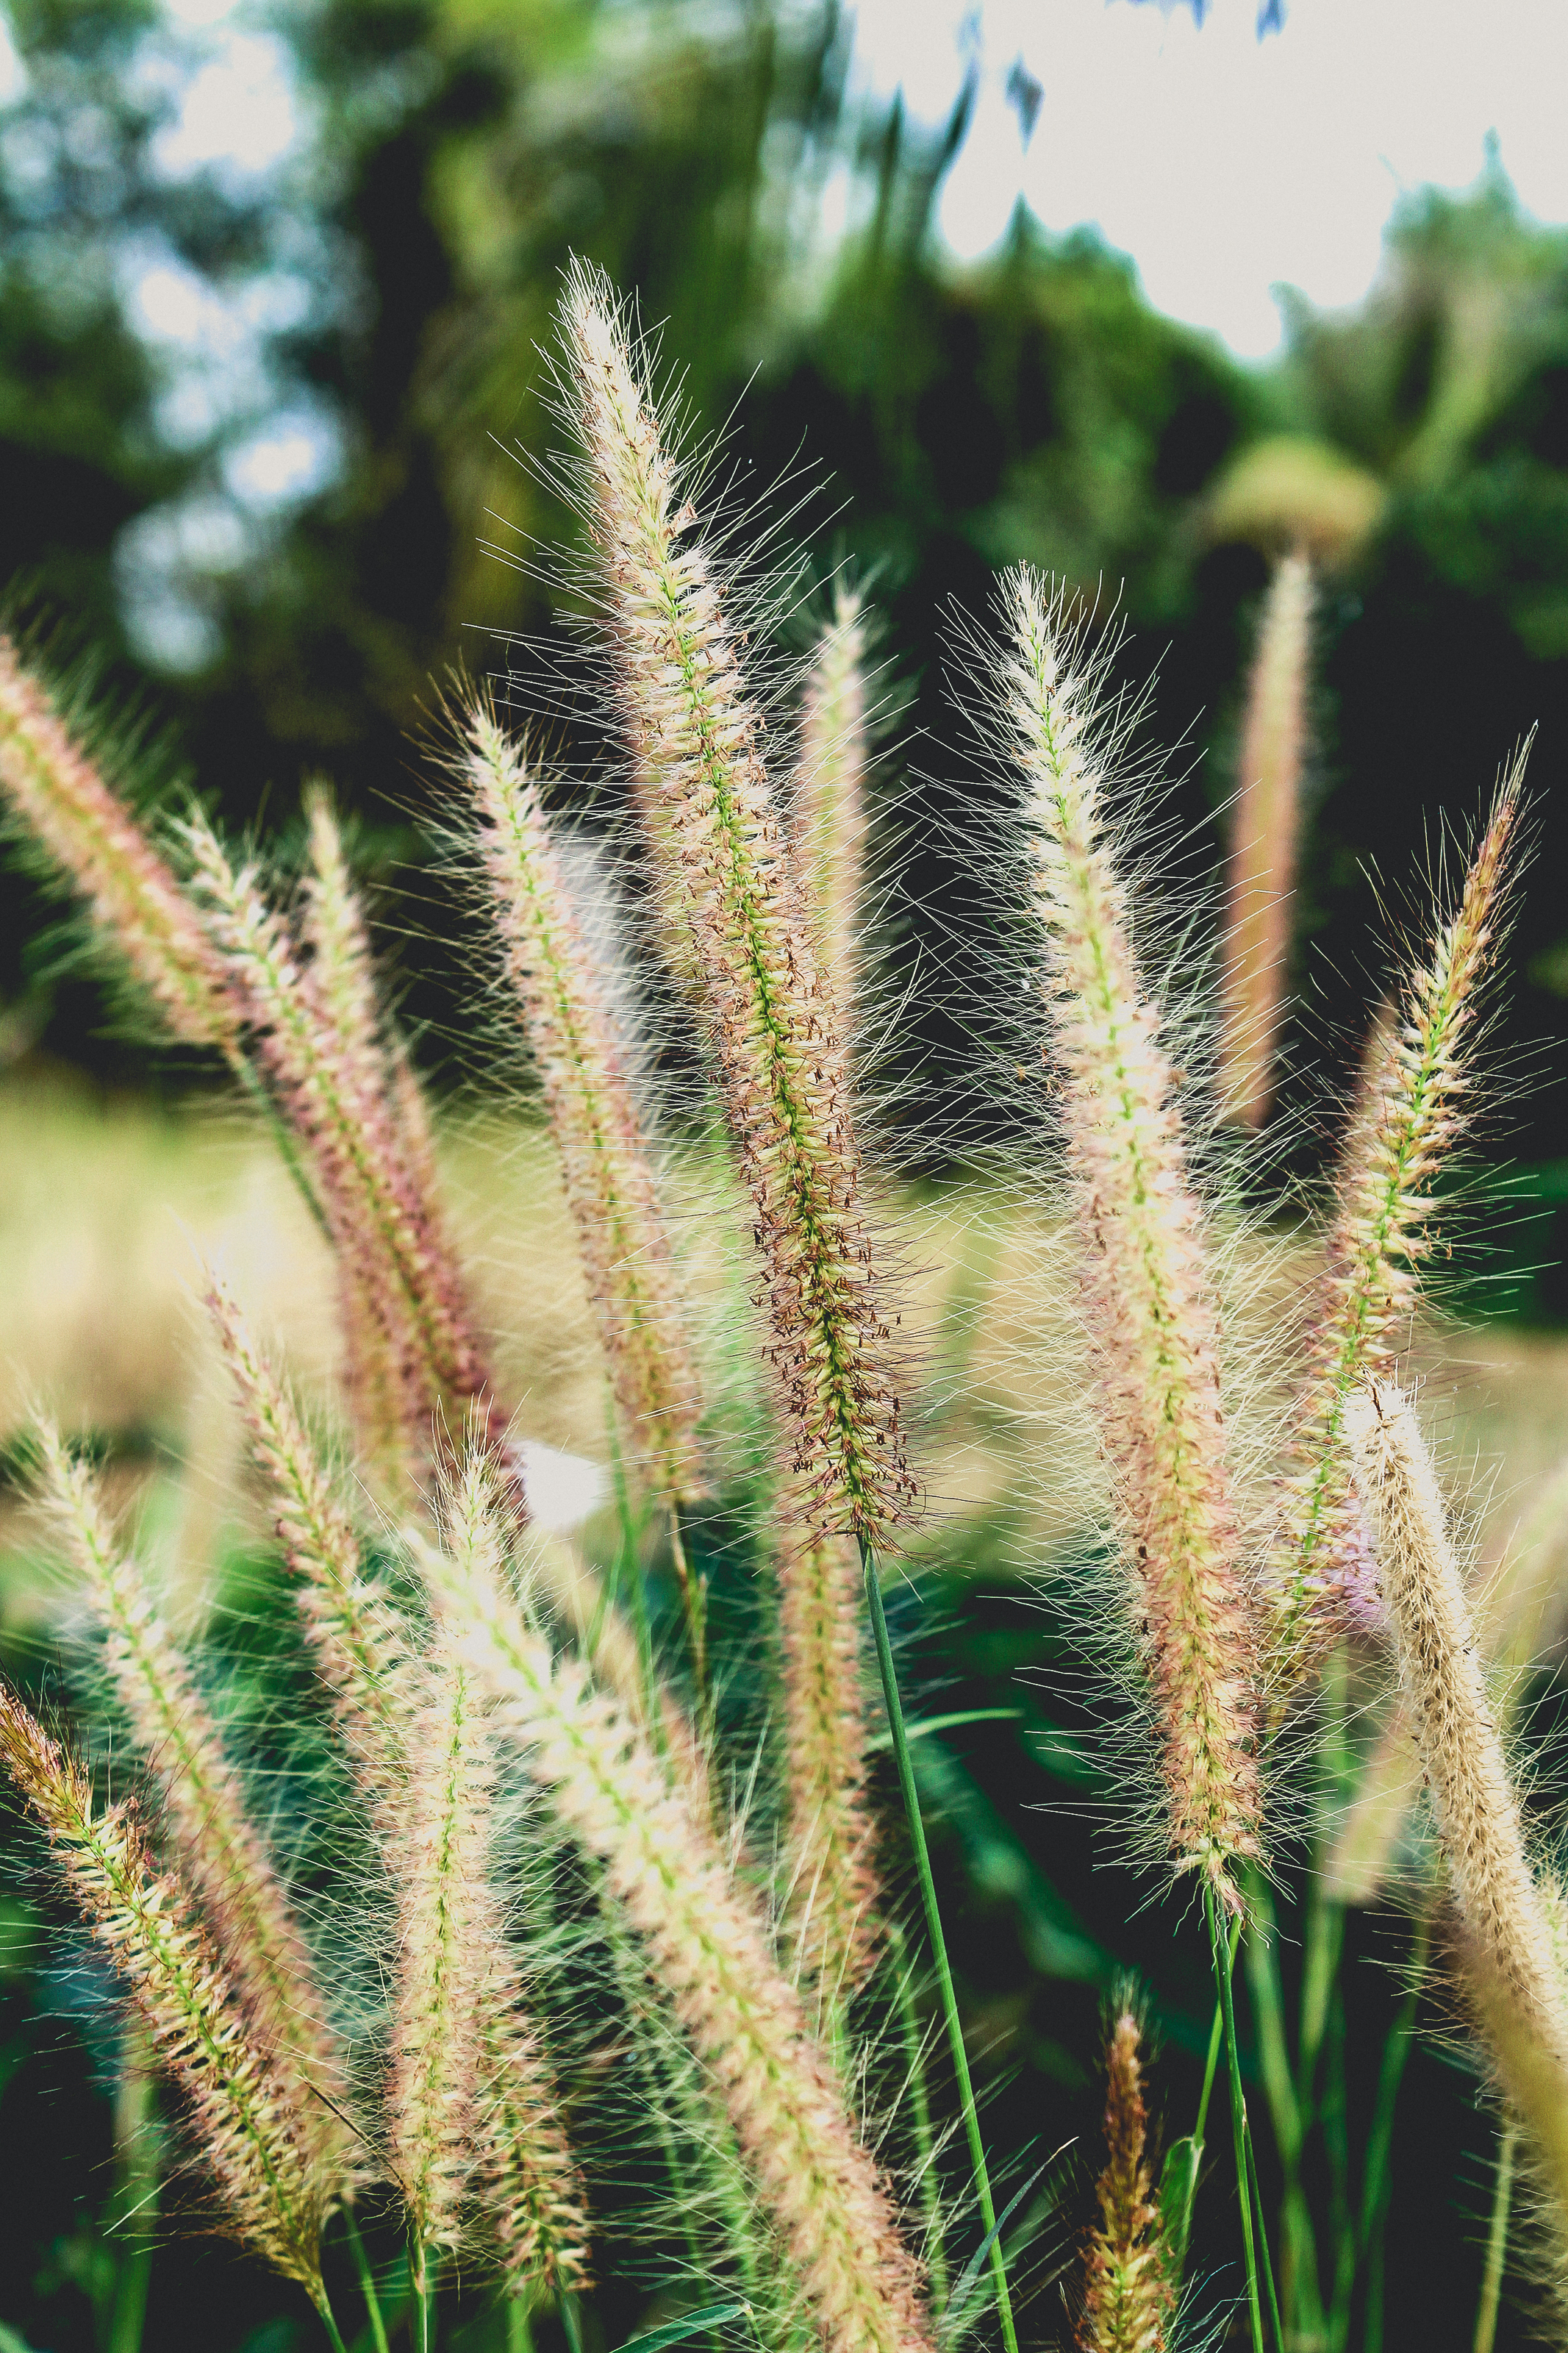
wild, flower, color, plant, outdoor, nature, beautiful, field, summer, landscape, yellow, thailand, fresh, floral, green, grass, travel, park, mountain, blossom, background, spring, beauty, blooming, colorful, garden, natural, pretty, forest, meadow, vegetation, grass family, close up, flora, plant stem, sky, crop